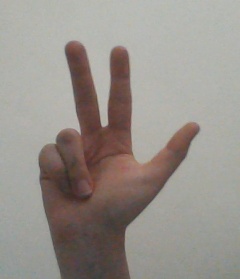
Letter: al